Animal mummy

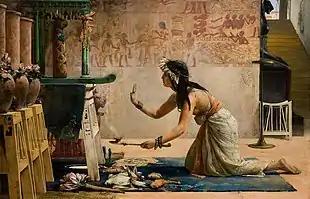
"The Obsequies of an Egyptian Cat", by John Reinhard Weguelin (1886).

Throughout the history of Ancient Egypt, animals were highly respected. According to Egyptologist Herman te Velde, in few other cultures have animals been as influential in so many aspects of life, nor has any culture depicted animals so often in their artwork or writing. It is estimated that one in every four or five Egyptian hieroglyphs relates to animals. Egyptians believed that animals were crucial to both physical and spiritual survival—vital to physical survival because they were a major source of food and to spiritual survival based on how well a person treated animals during their life on earth. Some animals were considered to be literal incarnations of the deities; therefore, it is understandable why Egyptians would have wanted to hold such animals in the highest regard, giving them a proper burial through mummification. In order to determine a person's admittance or denial to the afterlife, the deities would ask a series of judgment questions. One of these crucial questions would be whether they had mistreated any animals during their life on earth. Because of this religious belief, the killing of an animal was considered a serious crime punishable by death. Diodorus Siculus, a Greek historian from the first century BCE, witnessed the lynching of a Roman who had accidentally killed a cat during a visit to Egypt. Understandably, this punishment frightened many Egyptians to the point that if one would happen upon a dead animal, they would flee from it as to avoid the accusation of being its killer.